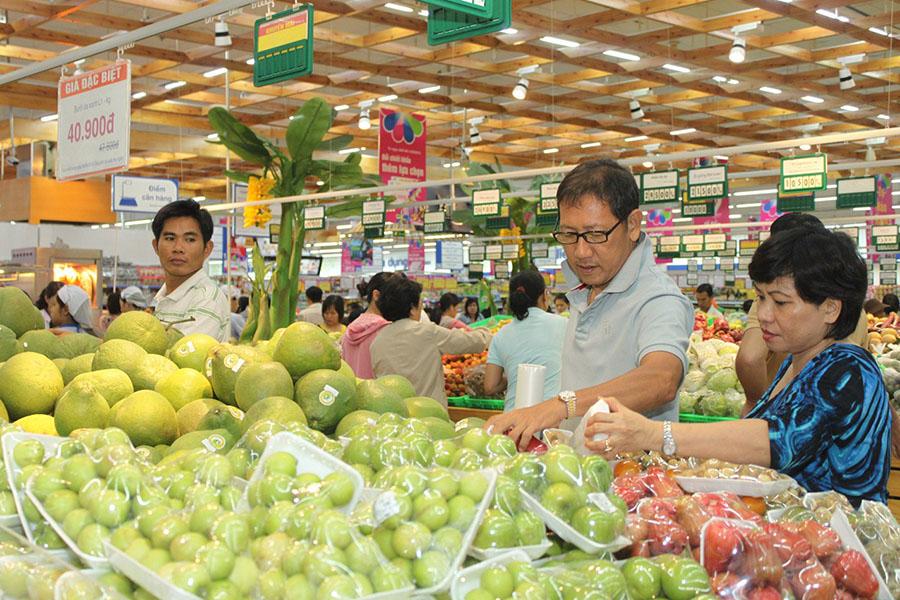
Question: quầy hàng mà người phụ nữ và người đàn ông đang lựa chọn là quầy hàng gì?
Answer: hai người đang lựa chọn ở quầy hàng trái cây